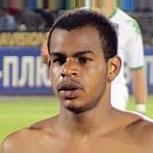
Age: 22